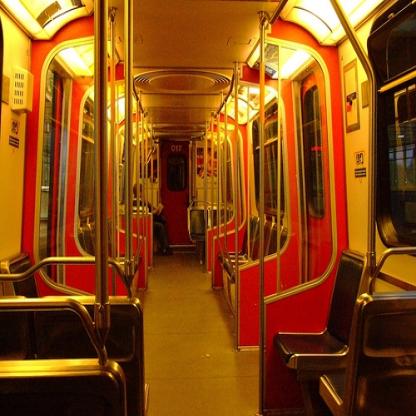
Scene: Indoor